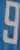
Number: 9